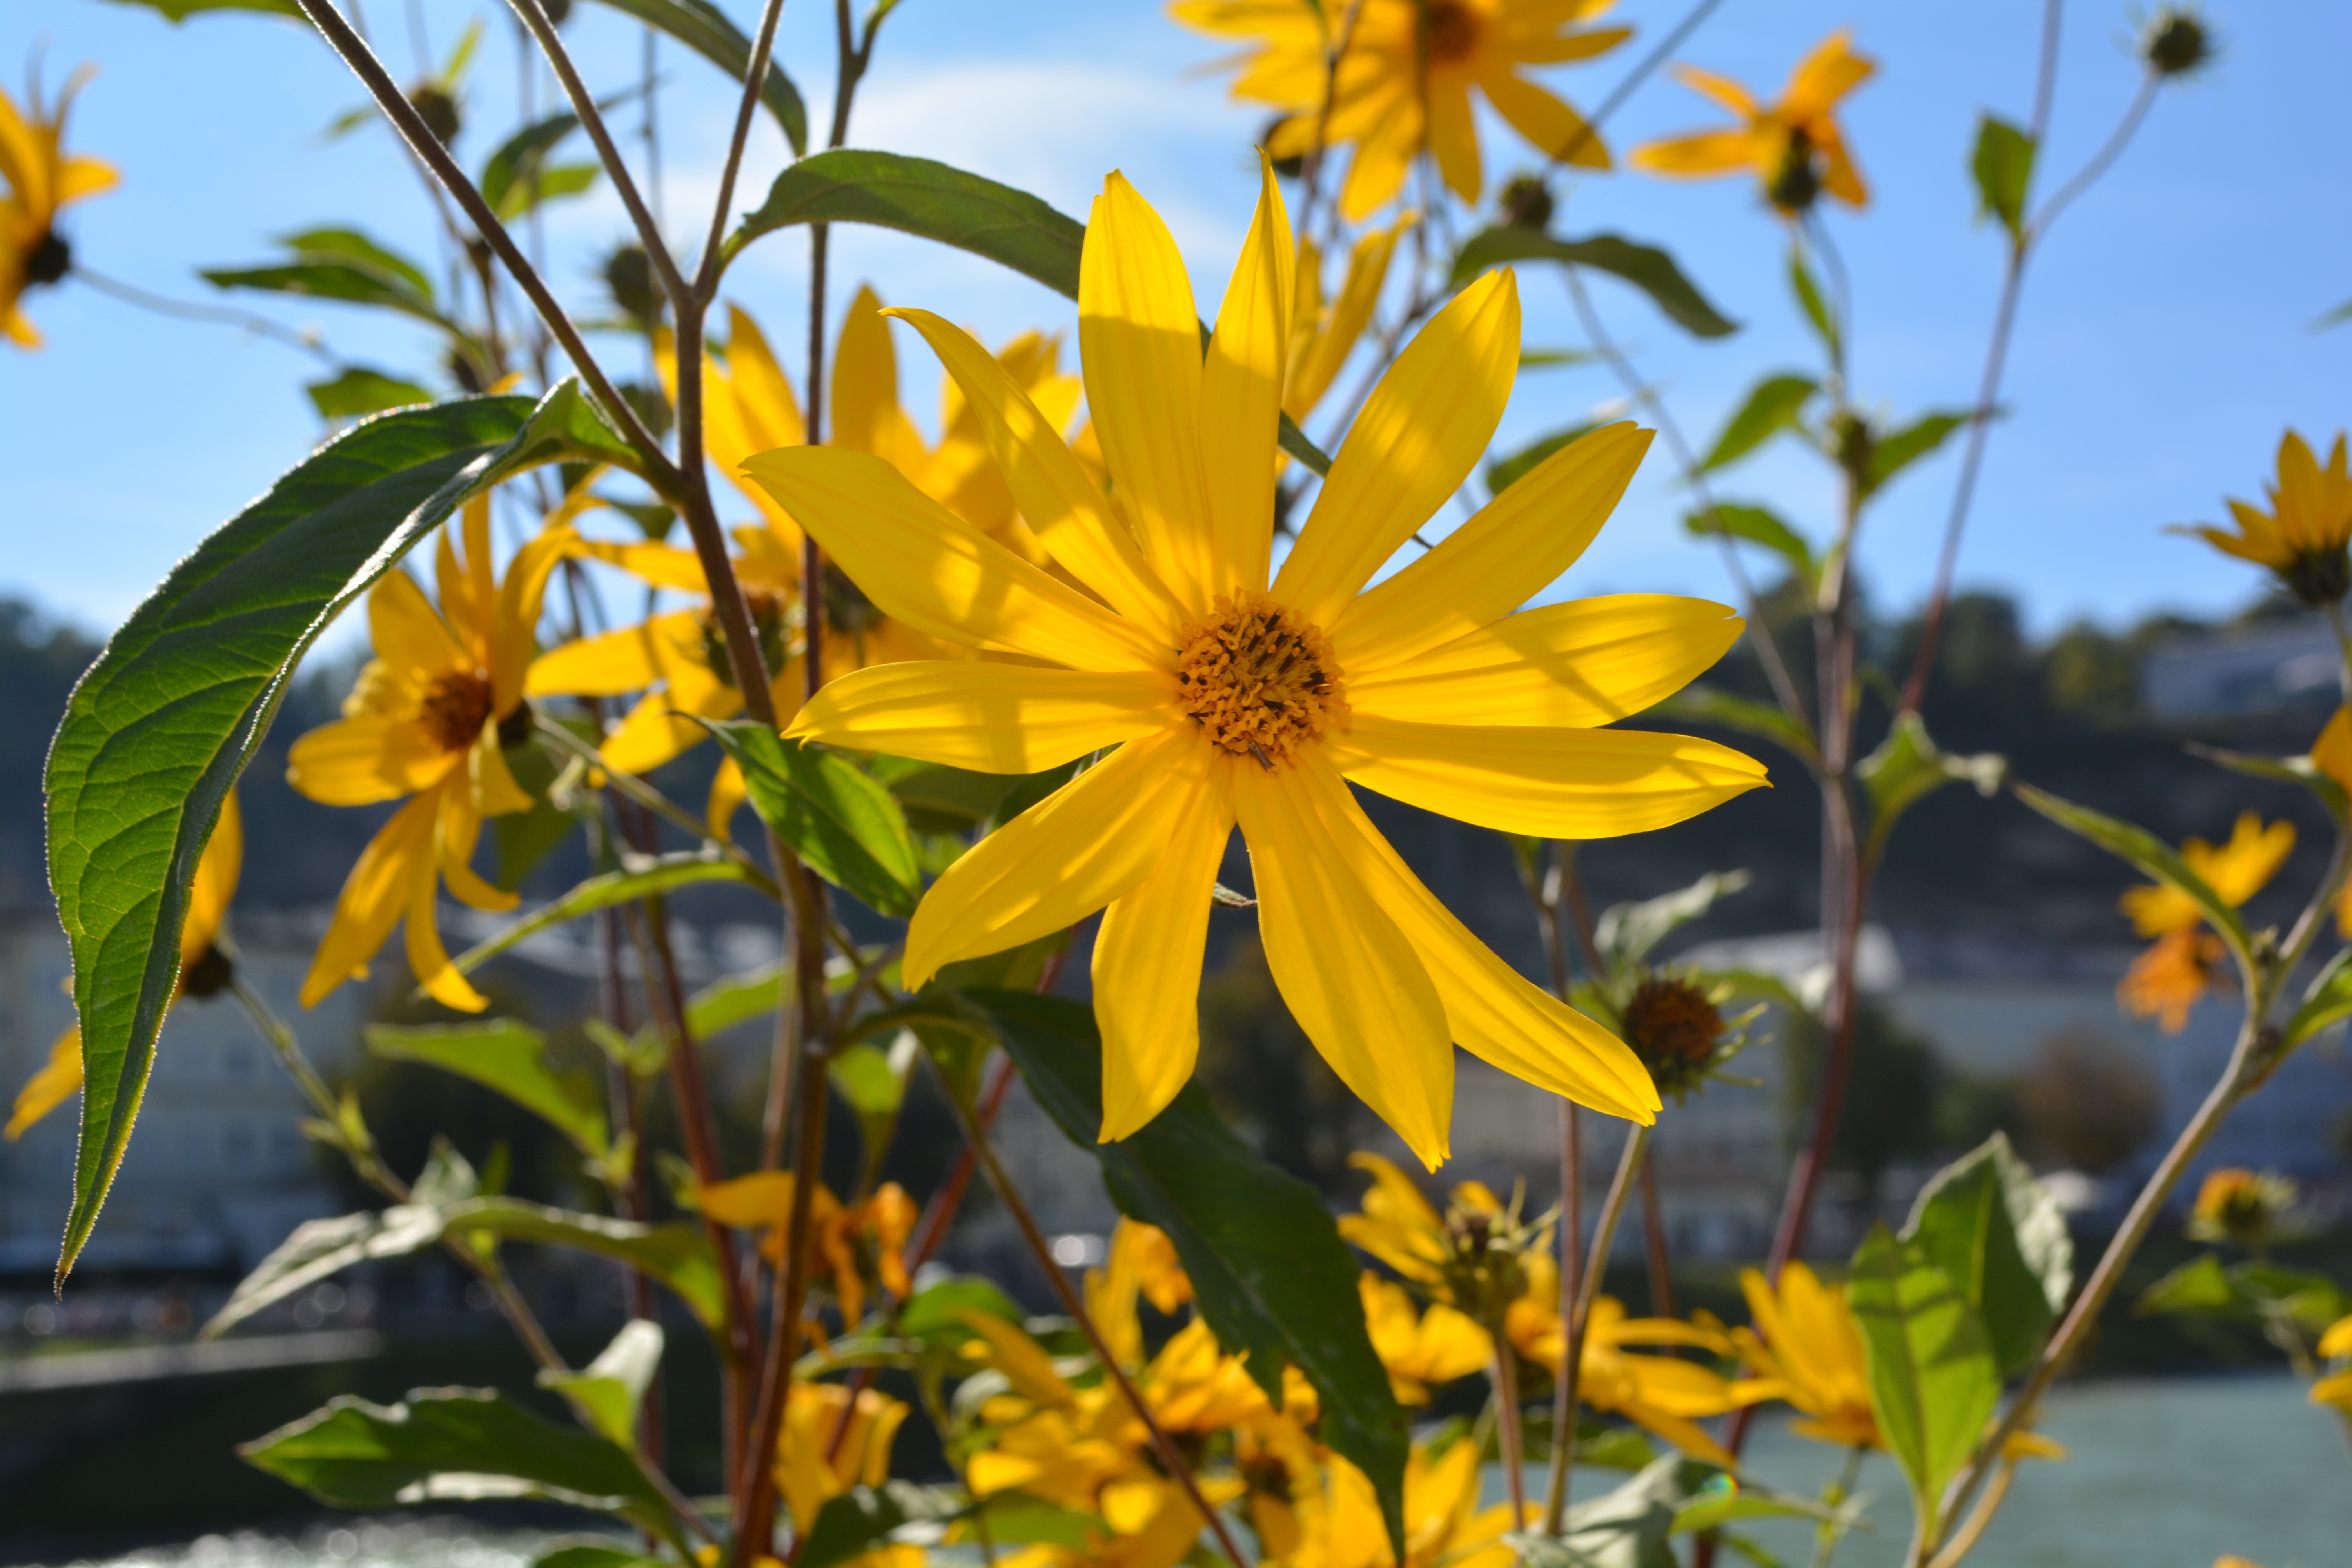
nature, blossom, plant, meadow, sunlight, leaf, flower, produce, autumn, botany, yellow, garden, flora, sunflower, wildflower, flowers, macro photography, flowering plant, daisy family, land plant